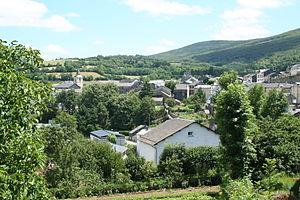
Viane (Tarn) - vue générale.
Viane est une commune française située dans le département du Tarn, en région Occitanie.